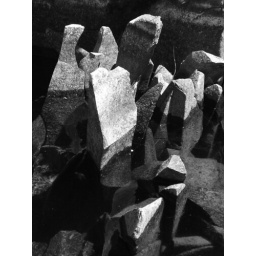
A formation of rocks just above the water line.